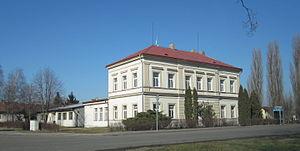
Úmyslovice est une commune du district de Nymburk, dans la région de Bohême-Centrale, en République tchèque. Sa population s'élevait à 318 habitants en 2020.